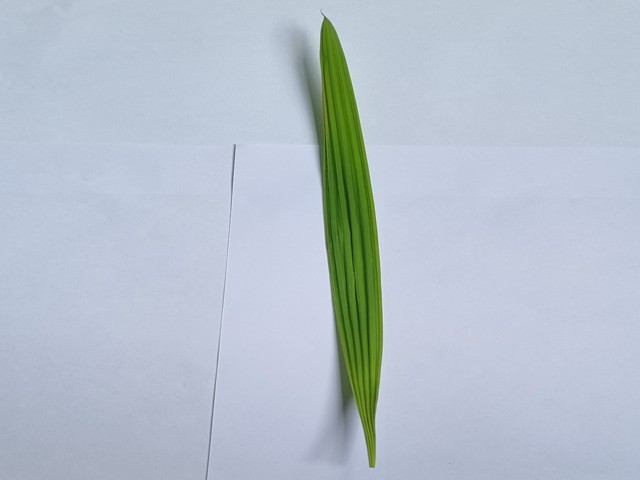
Plant: betal